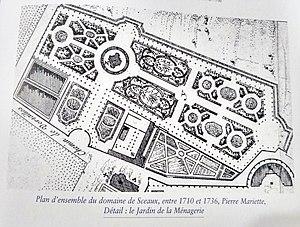
Le jardin de la ménagerie au début du 18e siècle, plan détaillé tiré d'un plan du domaine de Sceaux réalisé par Pierre Mariette
Le Jardin de la Ménagerie, un temps appelé « Petit parc de Sceaux », est un jardin public situé à Sceaux dans le département des Hauts-de-Seine. Site classé, ce jardin est surtout connu pour avoir accueilli au XIXᵉ siècle le bal de Sceaux, immortalisé par H. de Balzac.